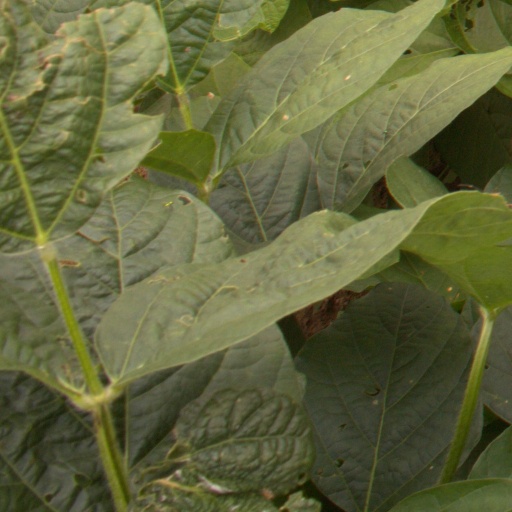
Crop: soybean